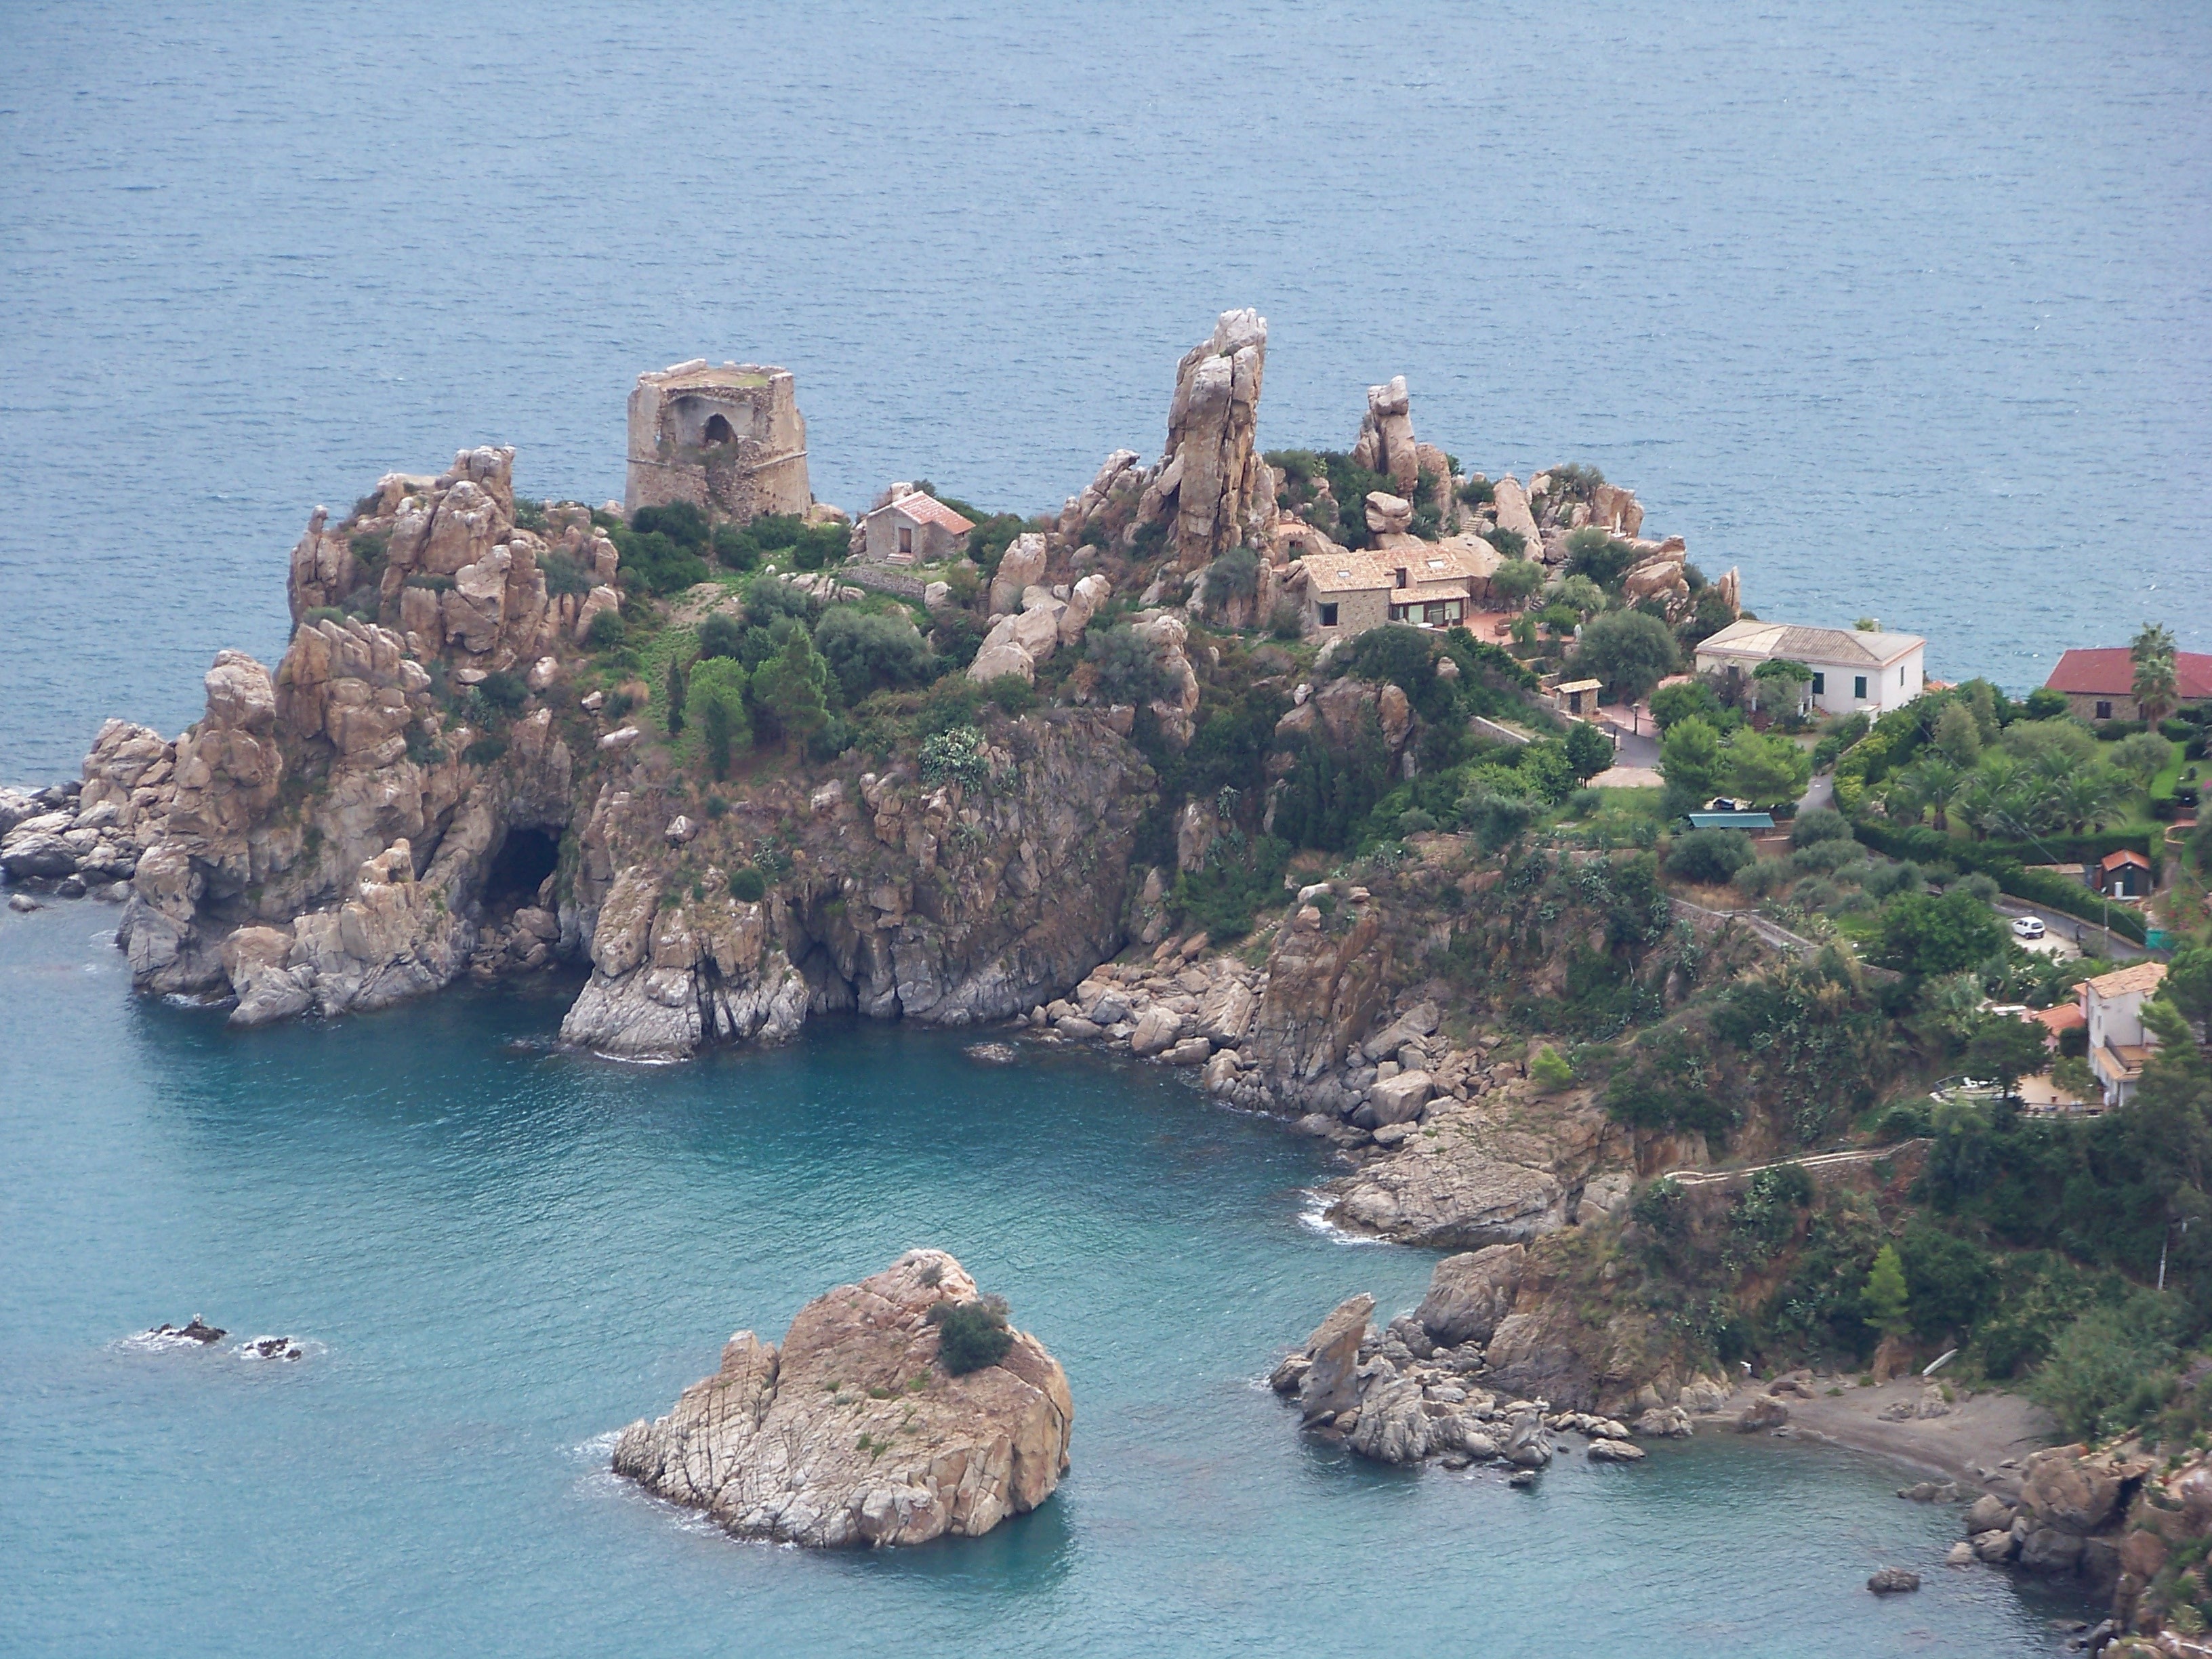
beach, sea, coast, rock, ocean, shore, vacation, cliff, cove, vehicle, paradise, bay, island, italy, terrain, archipelago, cape, islet, landform